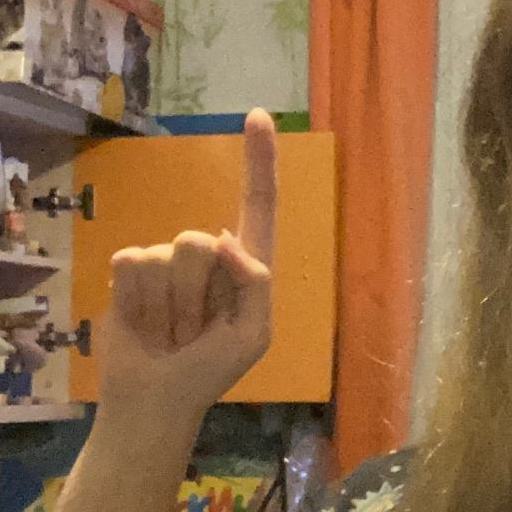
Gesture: one